Sudirman railway station

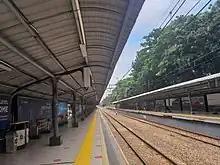
Platform 1 of the station in February 2022

On the plan to build a mass transportation line in Jakarta, Sudirman Station is planned to be the main station. Currently, Sudirman Station is connected to Dukuh Atas BNI MRT station and intermodal stations for all types of transportation in Jakarta. Sudirman Station is also close to TransJakarta BRT corridor 1 (Blok M–Kota), corridor 4 (Dukuh Atas 2–Pulo Gadung) and corridor 6 (Dukuh Atas 2–Ragunan). On 28 August 2023, a multi-purpose crossing bridge that connects this station with the Dukuh Atas LRT Station was opened to the public.